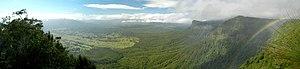
Le parc national des Border Ranges est un parc national situé au nord de la Nouvelle-Galles du Sud en Australie à 636 km au nord de Sydney avec une petite portion située dans le Queensland. Avec un certain nombre d'autres parcs de la région, il fait partie des Forêts humides Gondwana de l'Australie inscrites sur la liste du patrimoine mondial de l'UNESCO.